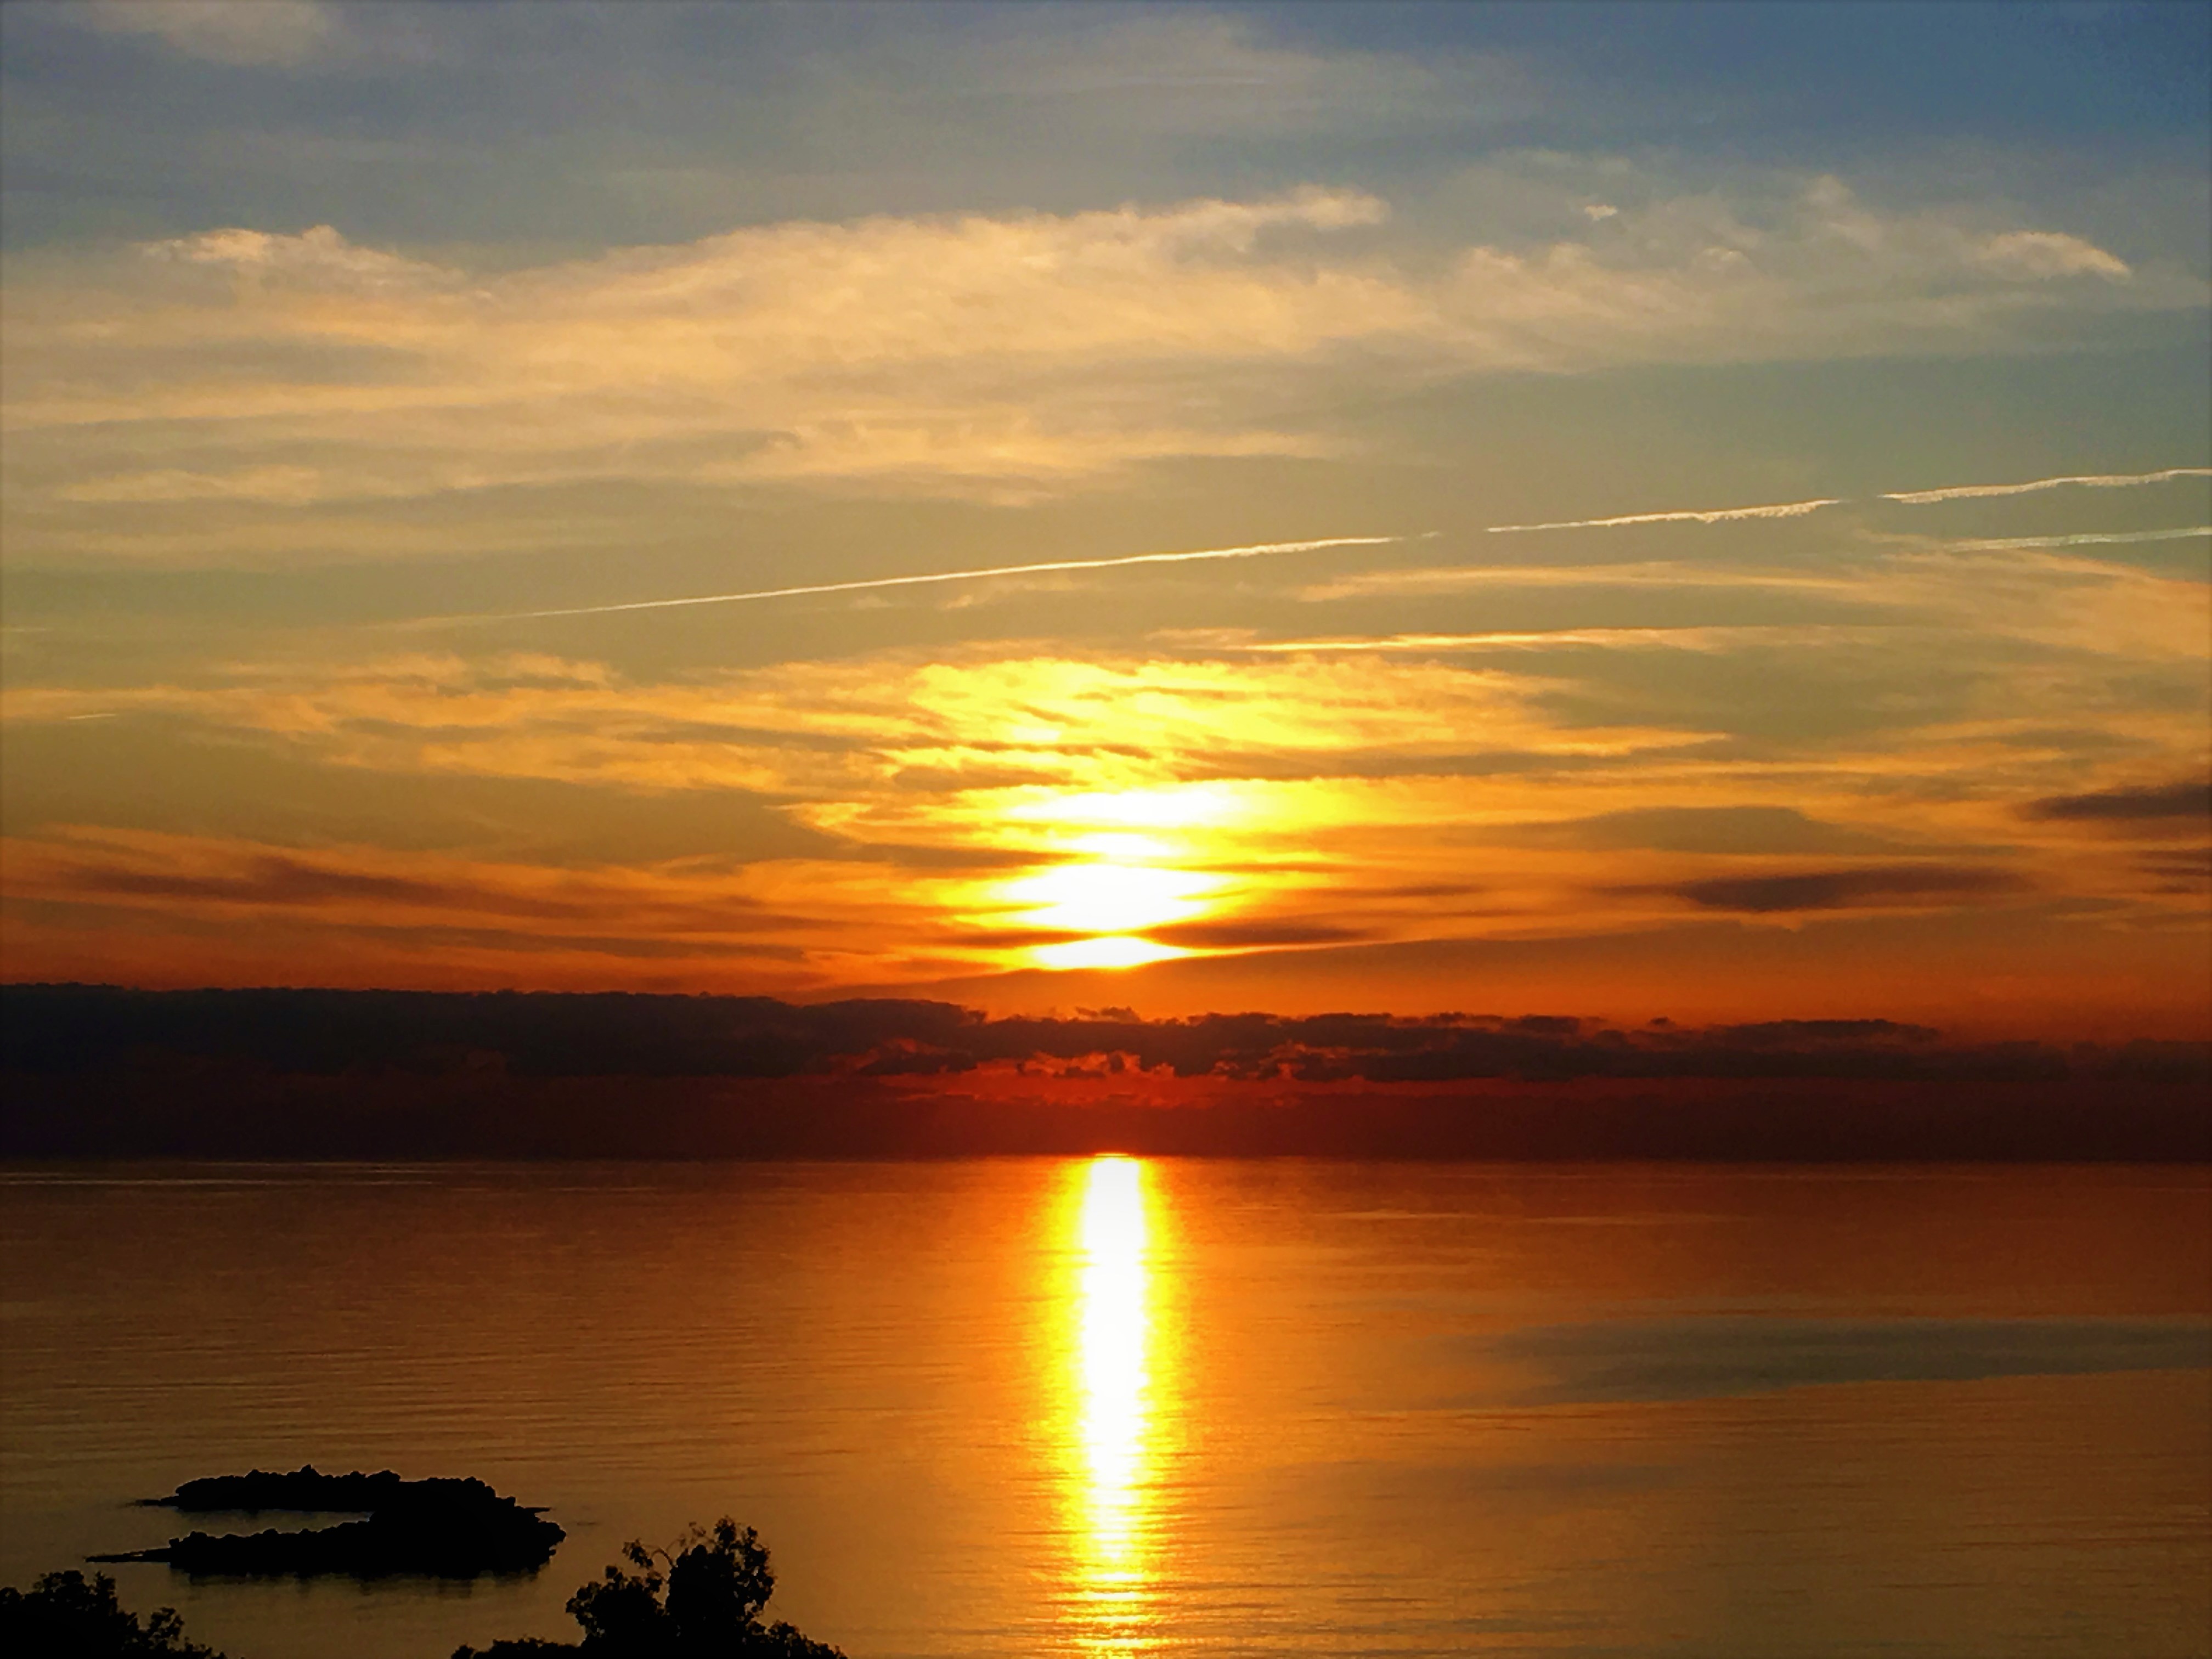
sunset, evening, sea, nature, landscape, beautiful, sun, horizon, sky, afterglow, sunrise, cloud, water, dusk, morning, water resources, calm, reflection, sound, red sky at morning, lake, reservoir, dawn, loch, sunlight, river, waterway, atmosphere, ocean, astronomical object, tree, coast, bank, bay, inlet, cumulus, heat